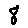
Label: 8